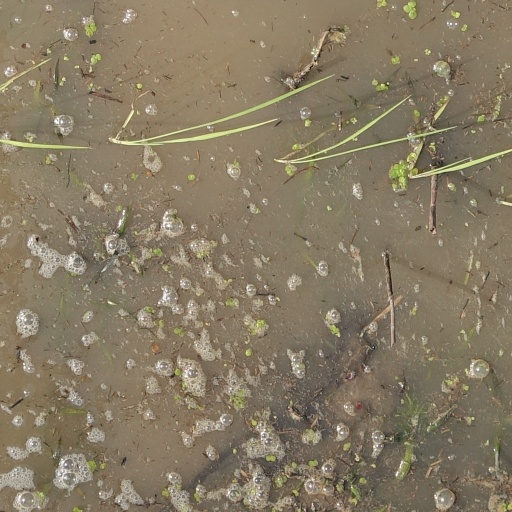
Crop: rice